The Miracle (1912 film)

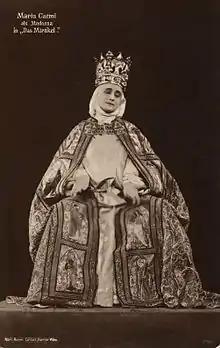
Maria Carmi as the Madonna in a publicity shot for the Olympia production.

A number of normally reliable sources have been inveigled into thinking that Ernst Lubitsch somehow appeared in the cast in a minor role, or even as the "Spielmann" or Player. This is absolutely not the case, any more than Cherry Kearton was the director.